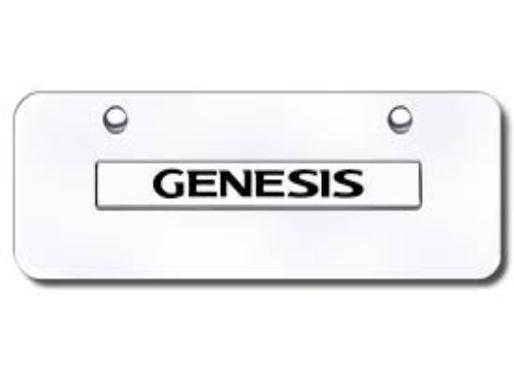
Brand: Genesis
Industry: Transportation